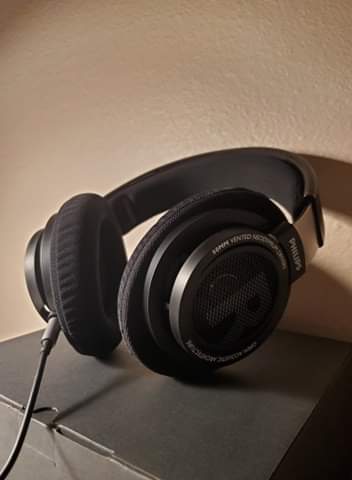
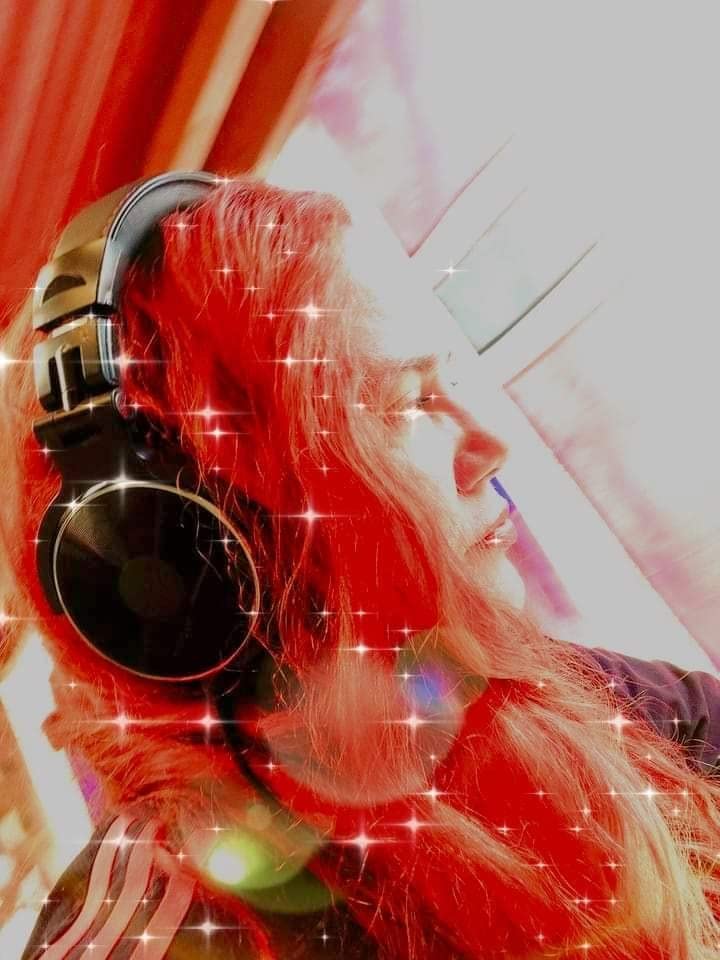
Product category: headphones
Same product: no